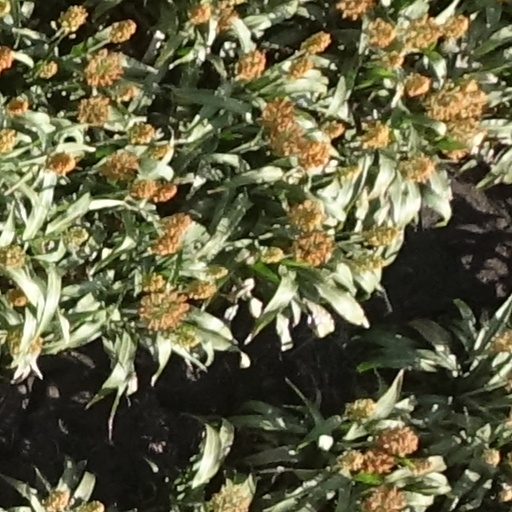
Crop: sorghum